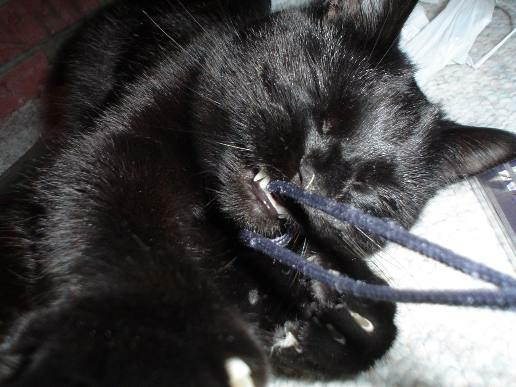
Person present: No